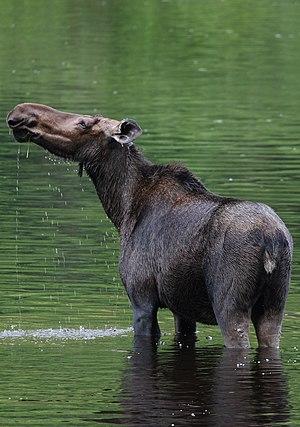
Orignal, femelle, dans la Rivière Jacques-Cartier, Parc national de la Jacques-Cartier, Québec, Canada.